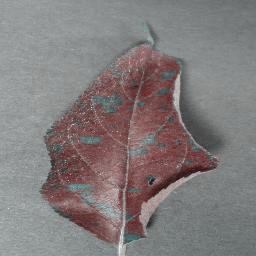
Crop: apple
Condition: cedar_rust